Rainwater harvesting in Canada

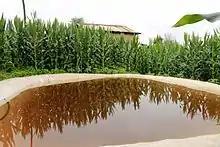
A rainwater harvesting pool for irrigation and water for livestock.

Rainwater in British Columbia appears to be common property subject to the law of capture. Effectively, rainwater belongs to no one and everyone until it is captured. While landowners do not have a property interest in water until it is captured, their right to harvest rainwater is unrestricted and not subject to concerns of downstream water users. Rainwater is not included in the Water Act's system of prior allocation. The likely common law position does not recognize correlative rights of other users to share equitably in the common resource of rainwater.